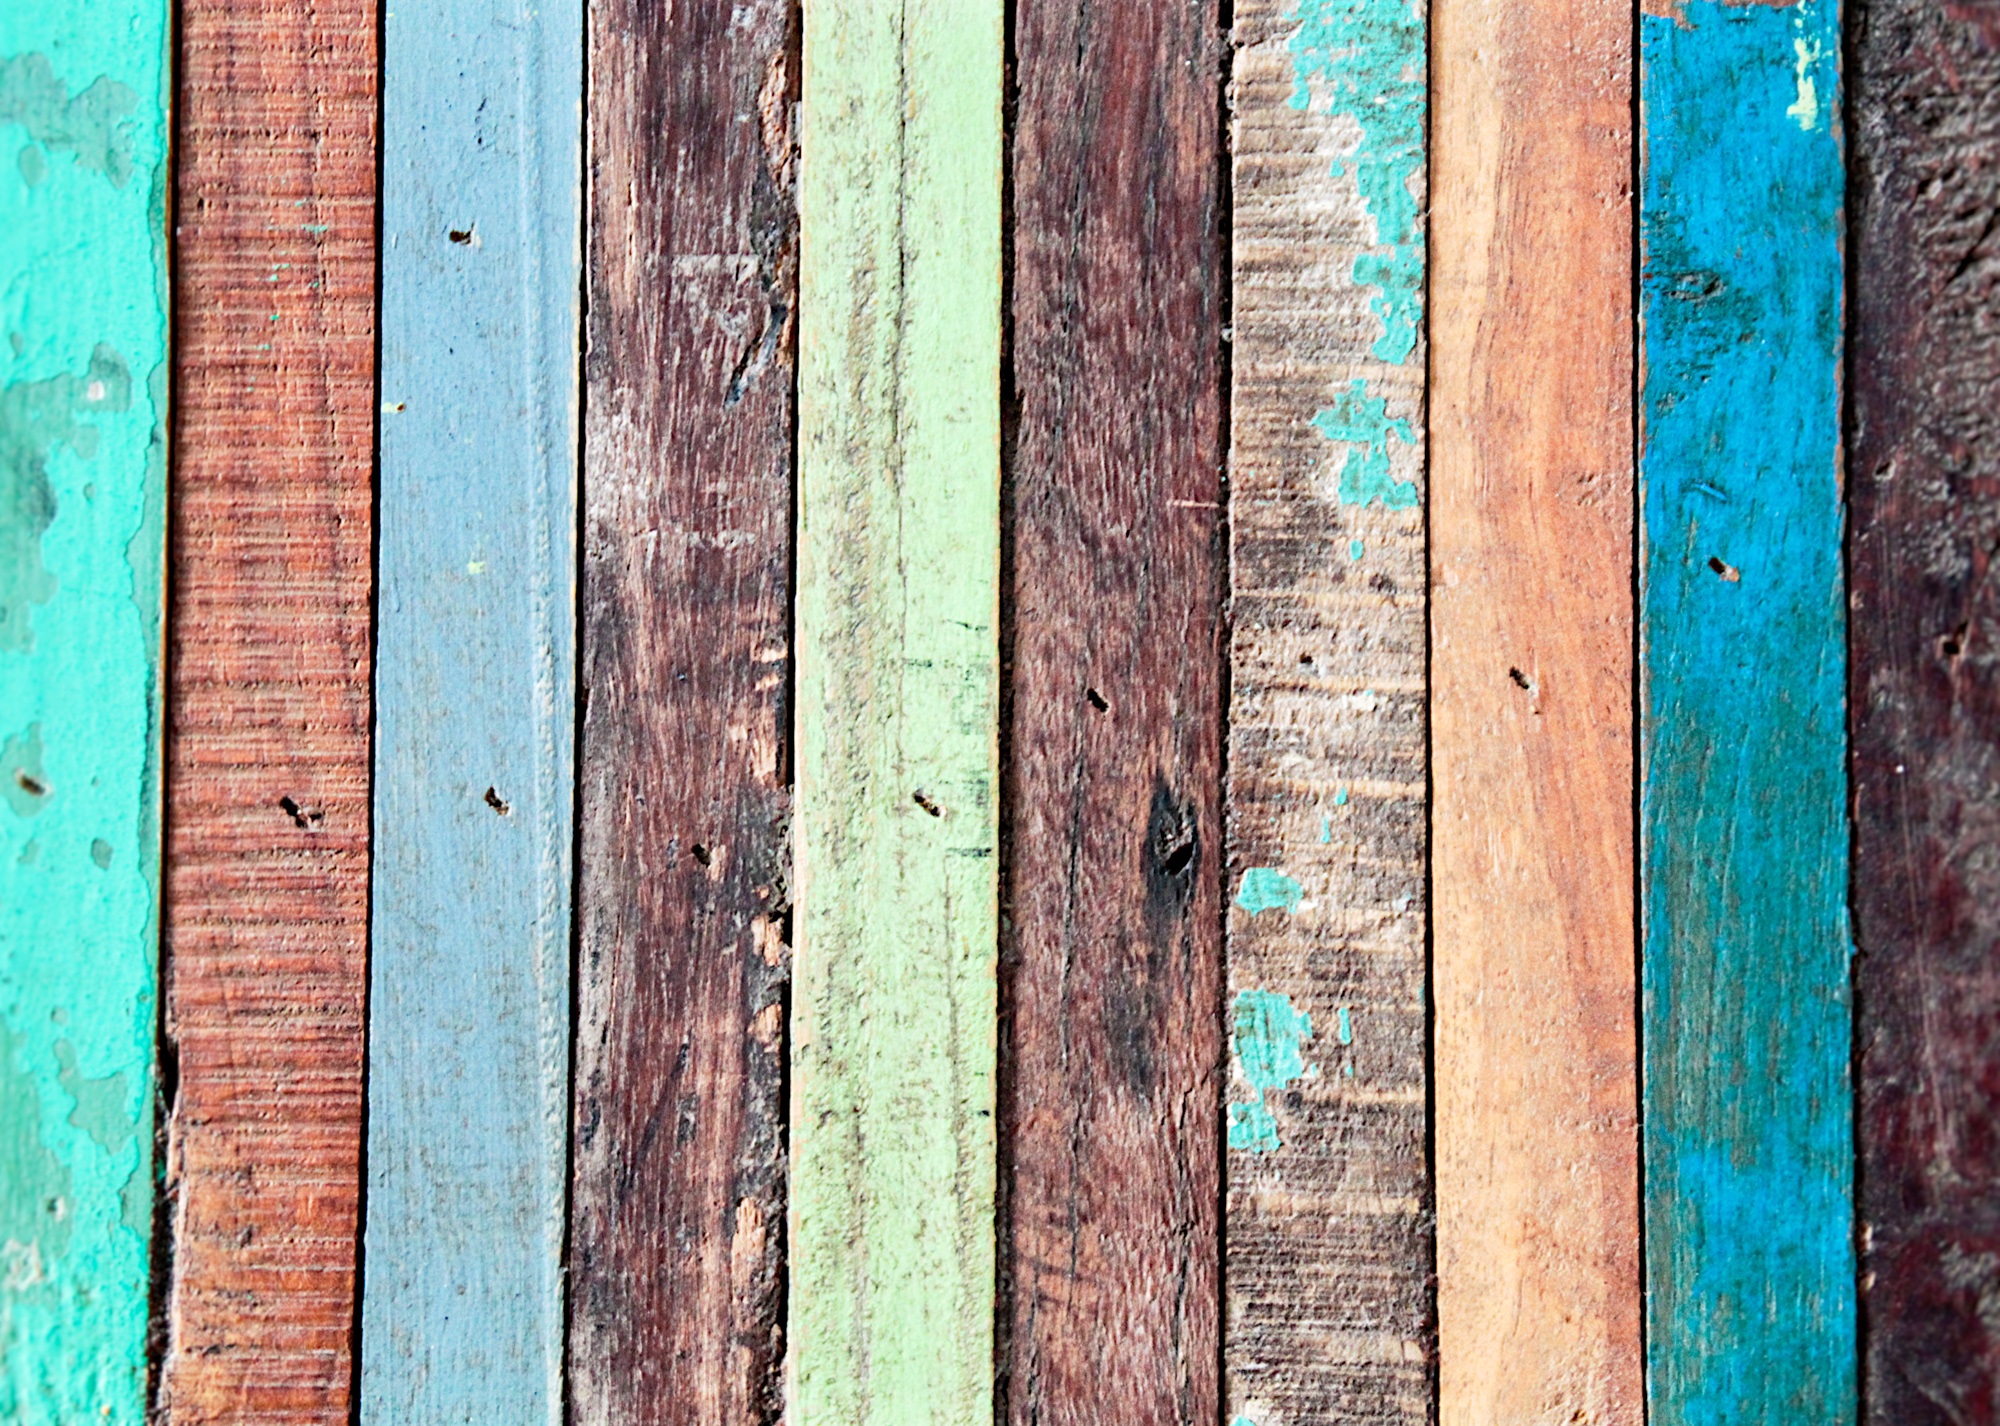
abstract, structure, wood, texture, floor, window, wall, rust, line, green, color, soil, blue, brick, material, background, hardwood, flooring, outdoor structure